Chemical Wedding (film)

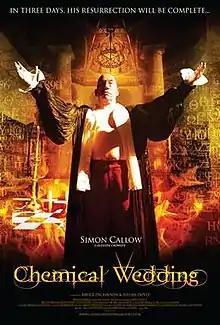
Theatrical poster

Chemical Wedding (released in the U.S. as Crowley) is a 2008 British science-fantasy horror film produced by Bill and Ben Productions in conjunction with the London-based Focus Films. It is directed by Julian Doyle. The story is based on an original screenplay by Bruce Dickinson, front man of heavy metal band Iron Maiden. Dickinson released a solo album entitled "The Chemical Wedding" in 1998, which, despite sharing the title and title track from the film's soundtrack, is otherwise unrelated.